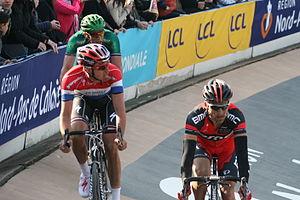
Paris-Roubaix 2013, vélodrome de Roubaix Damien Gaudin, Niki Terpstra, Greg Van Avermaet
La 111ᵉ édition de Paris-Roubaix a eu lieu le 7 avril 2013. Il s'agit de la 10ᵉ épreuve de l'UCI World Tour 2013. La course a été remporté par le Suisse Fabian Cancellara qui bat au sprint, la seule personne à avoir pu le suivre, le Belge Sep Vanmarcke avant que le Néerlandais Niki Terpstra ne complète le podium en réglant un petit groupe.
La saison 2013 de l'équipe cycliste Omega Pharma-Quick Step est la onzième saison au total de la formation belge dirigée par Patrick Lefevere. Cependant, il s'agit de la deuxième saison sous cette appellation, le sponsor principal Omega Pharma, arrivé de l'ancienne Omega Pharma-Lotto, s'étant rapproché de Quick Step en cours d'année 2011. En tant qu'équipe World Tour, elle participe à l'ensemble du calendrier de l'UCI World Tour, du Tour Down Under en janvier au Tour de Pékin en octobre. Parallèlement au World Tour, Omega Pharma-Quick Step peut participer aux courses des circuits continentaux de cyclisme.